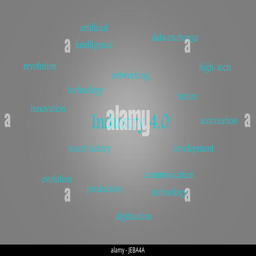
illustration about industry on a gray background with cyan words